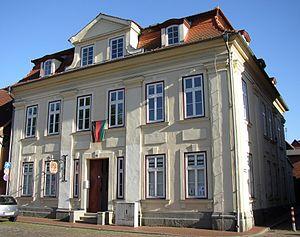
Parchim est une ville allemande située dans le Mecklembourg-Poméranie-Occidentale et chef-lieu de l'arrondissement de Ludwigslust-Parchim.